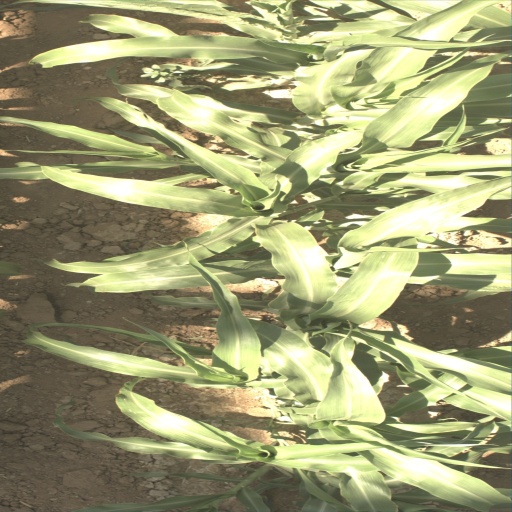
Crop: sorghum